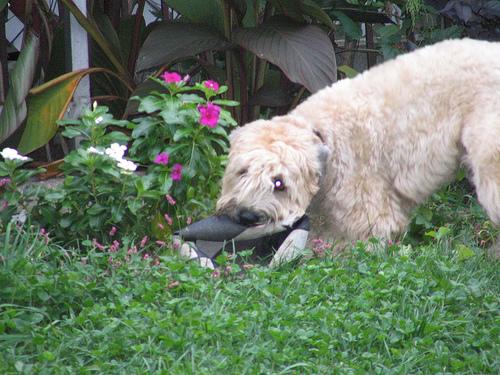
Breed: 235-n000090-soft_coated_wheaten_terrier